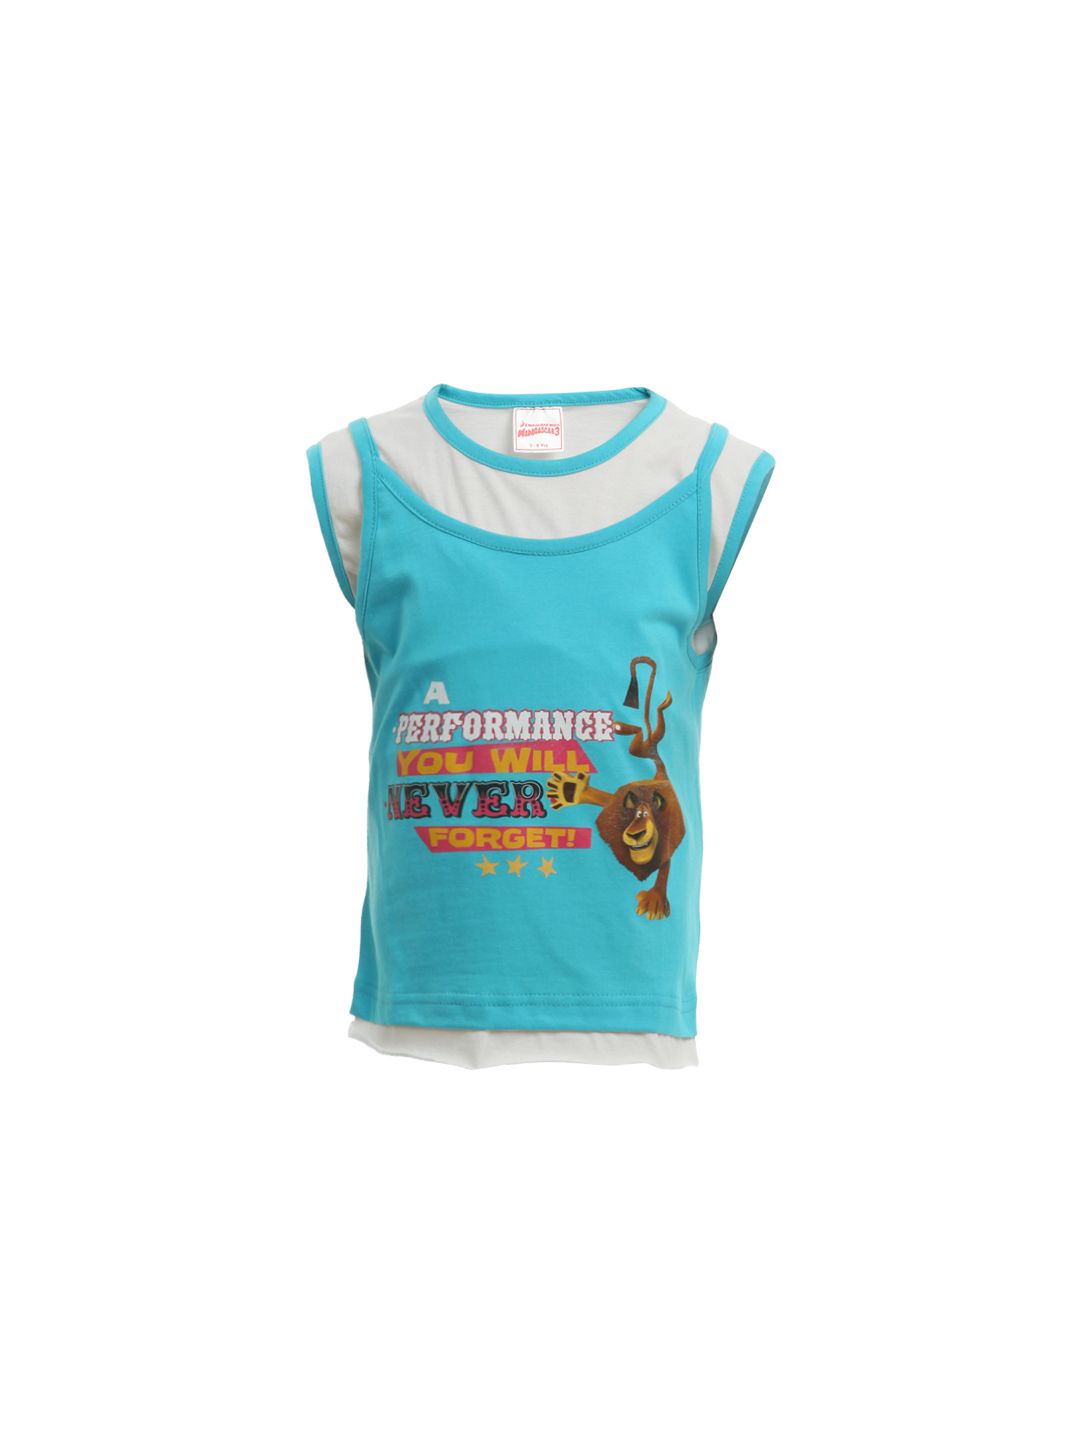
Madagascar3 Girls Blue Printed T-Shirt
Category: Apparel / Topwear / Tshirts
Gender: Girls
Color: Blue
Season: Summer 2012
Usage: Casual